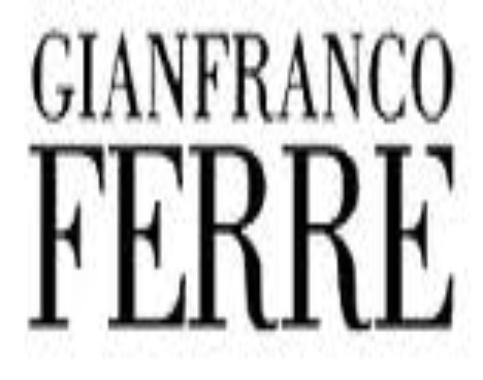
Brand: Gianfranco Ferre
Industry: Necessities